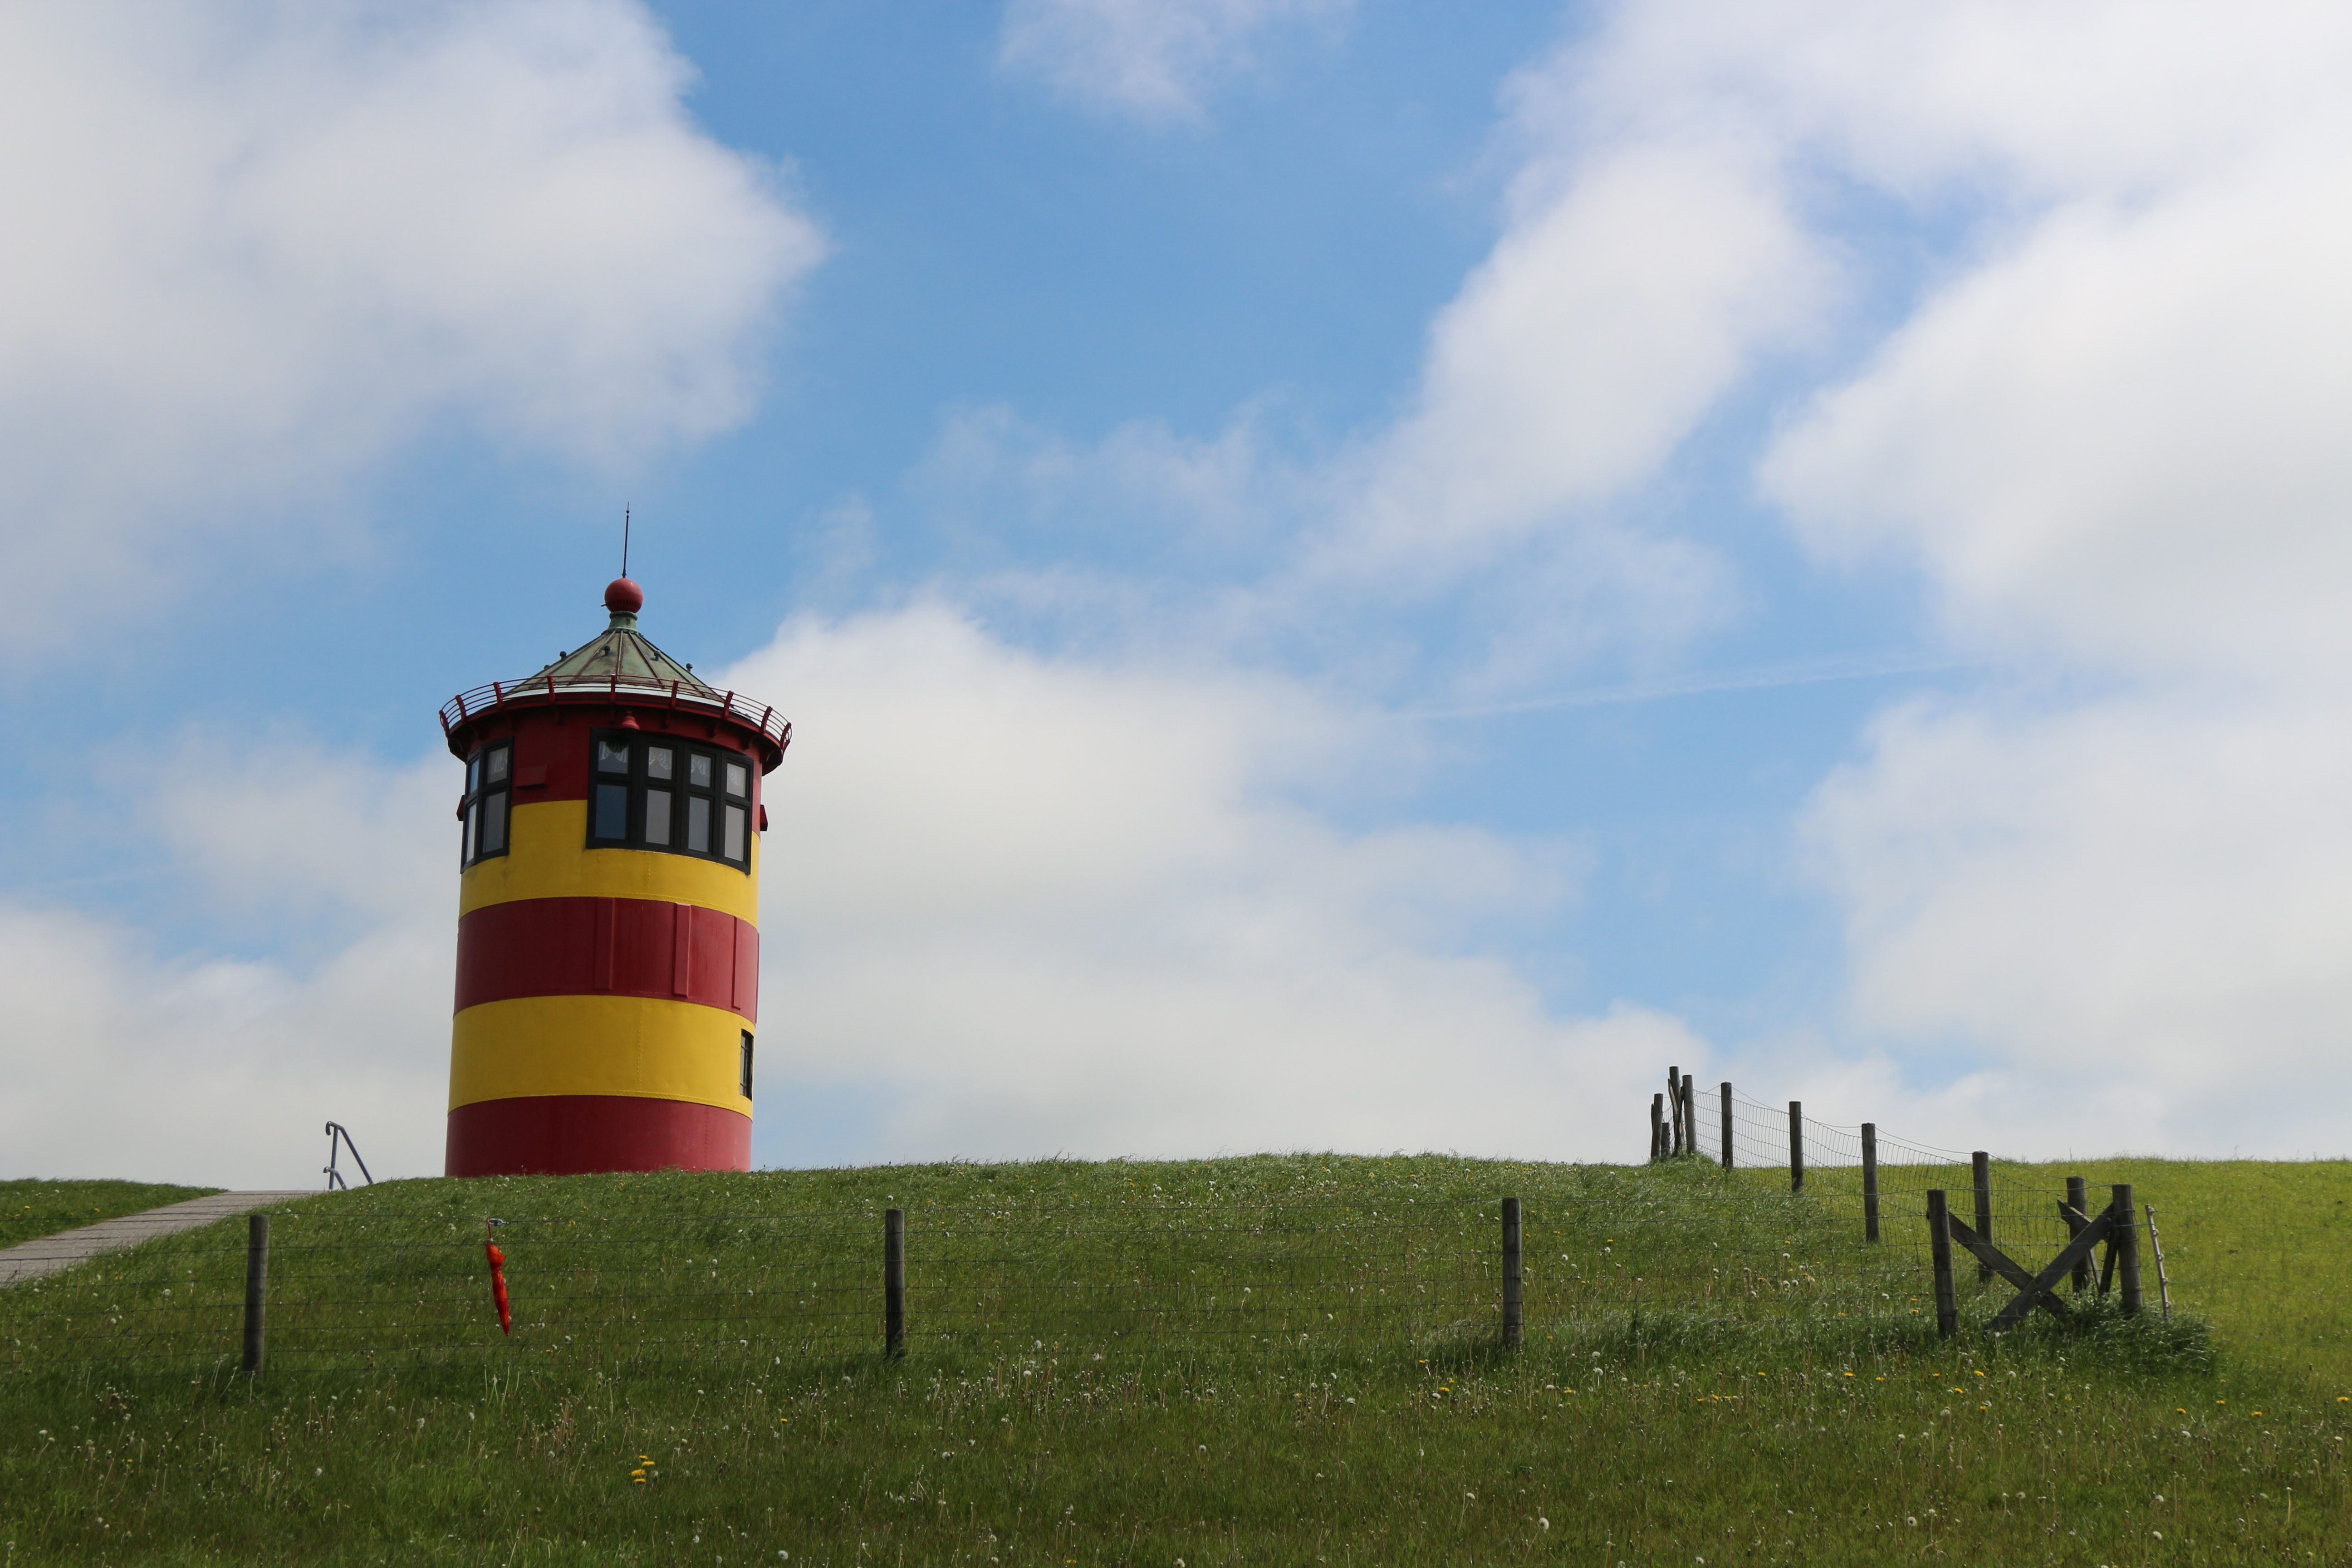
fence, lighthouse, prairie, hill, red, tower, umbrella, landmark, yellow, tourism, plain, places of interest, north sea, east frisia, rural area, dike, pilsum, pilsumer lighthouse, otto lighthouse, otto waalkes